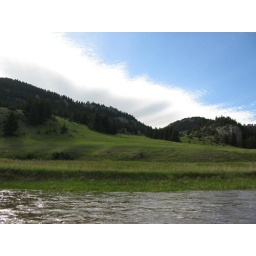
i love the clouds and sky in this one